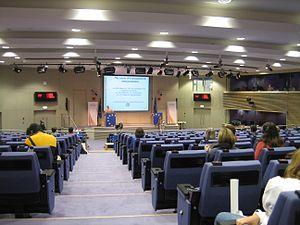
Bruxelles, siège de la plupart des institutions de l'Union européenne, est considérée de facto comme la capitale politique des 27. Cependant, l'Union n'a pas de capitale officielle et aucun projet ne va actuellement dans ce sens.